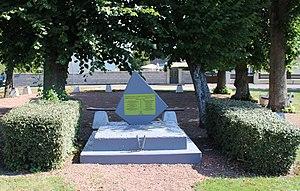
Le monument aux morts.
Sermaize est une commune française située dans le département de l'Oise en région Hauts-de-France.